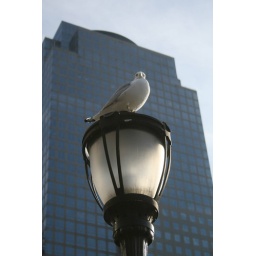
A bird remains on its perch as building number 2 of the World Financial Center looms in the background.